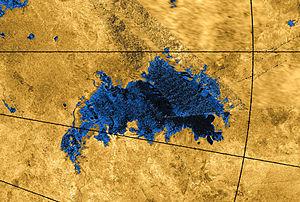
Jingpo Lacus est un lac de Titan, satellite naturel de Saturne.